Communist Party of India (Marxist–Leninist) Red Flag

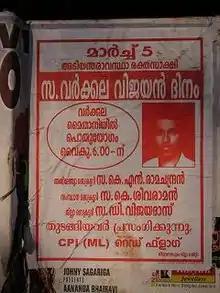
CPI (ML) Red Flag poster in Kerala

The first All India Secretary of the party was Arup Majumdar, followed by K.N. Ramachandran, Souren Bose was one top leader from the original CPI (ML) to have joined this party. Bose became the West Bengal State Committee of CPI(ML) Red Flag. He died in 1997 while on a party tour in Mumbai.